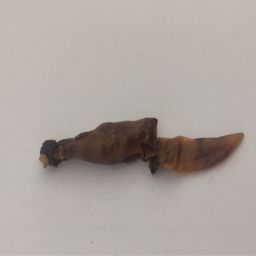
Crop: Chile Pepper
Quality: Damaged